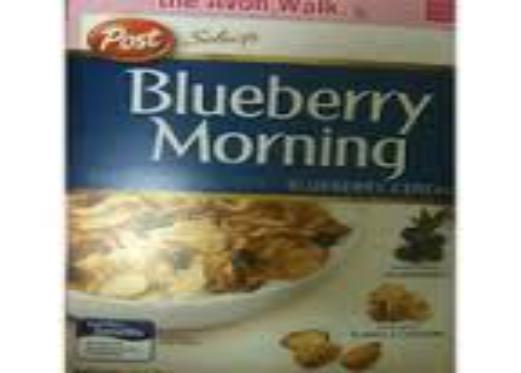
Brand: Blueberry Morning
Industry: Food